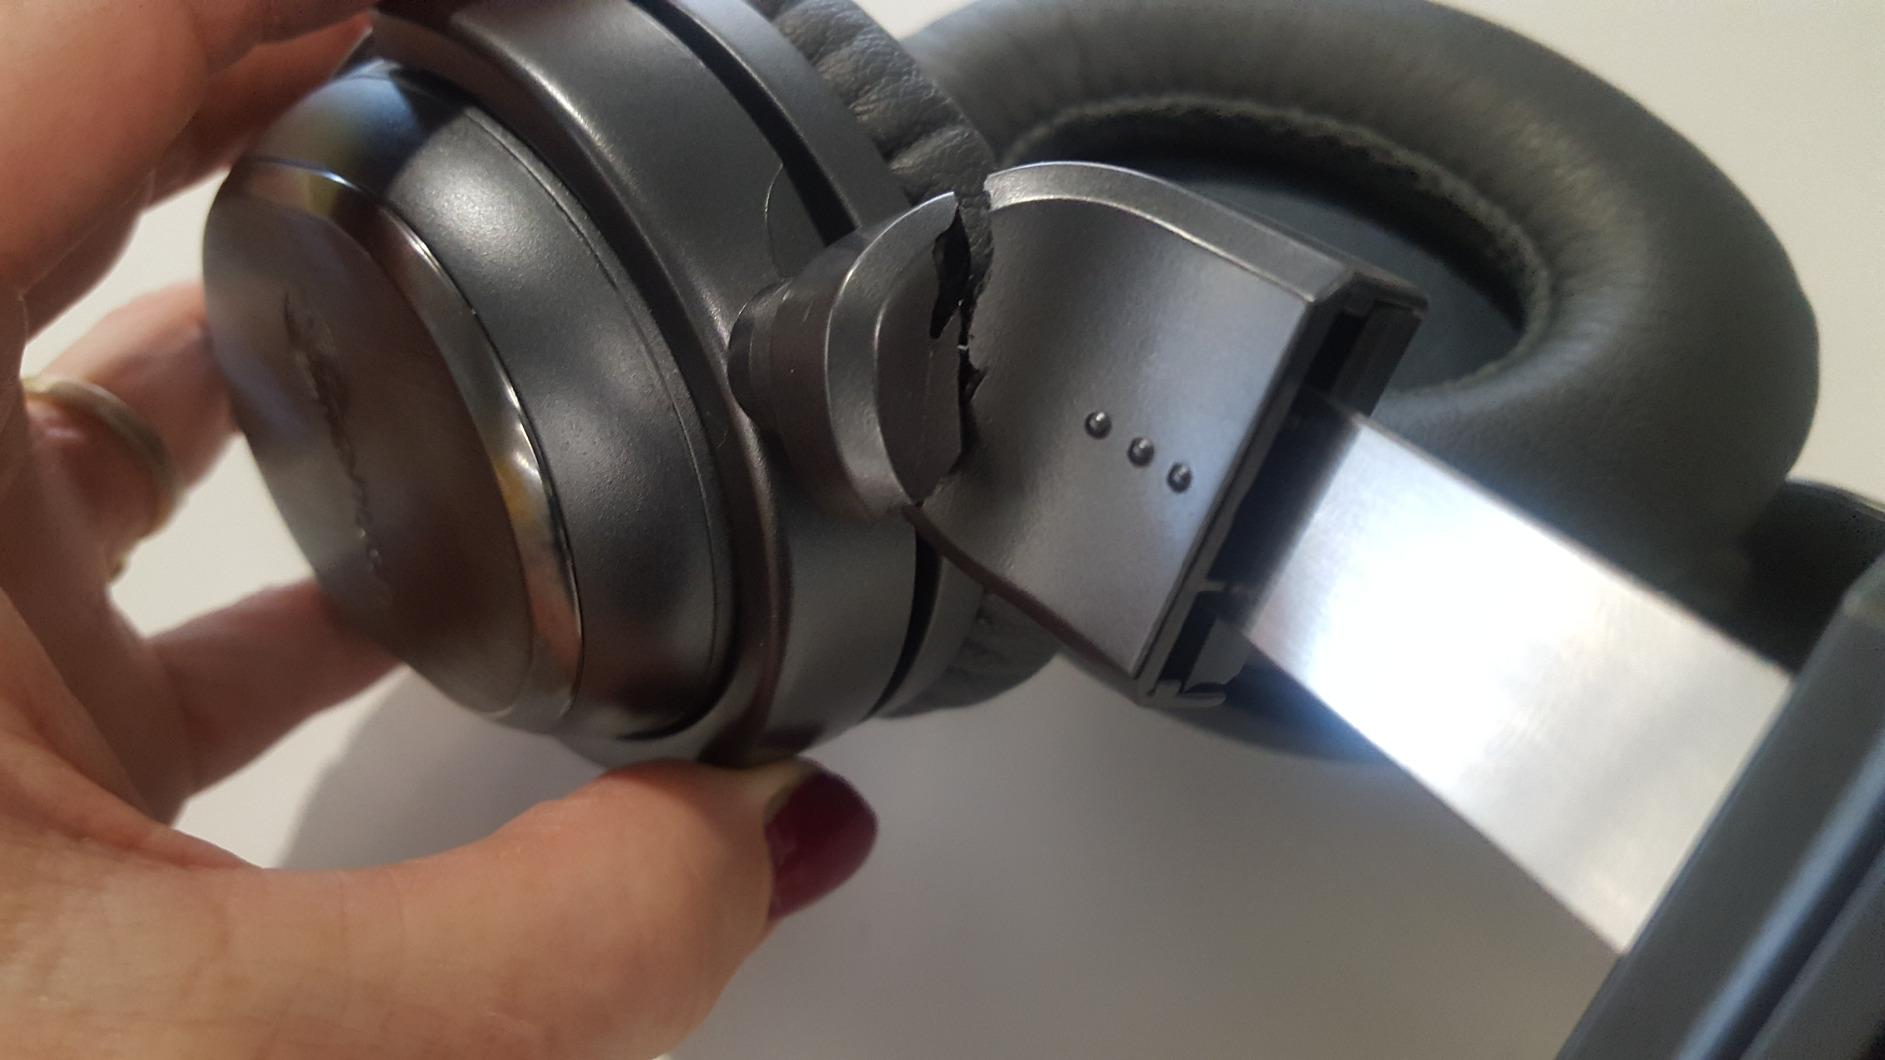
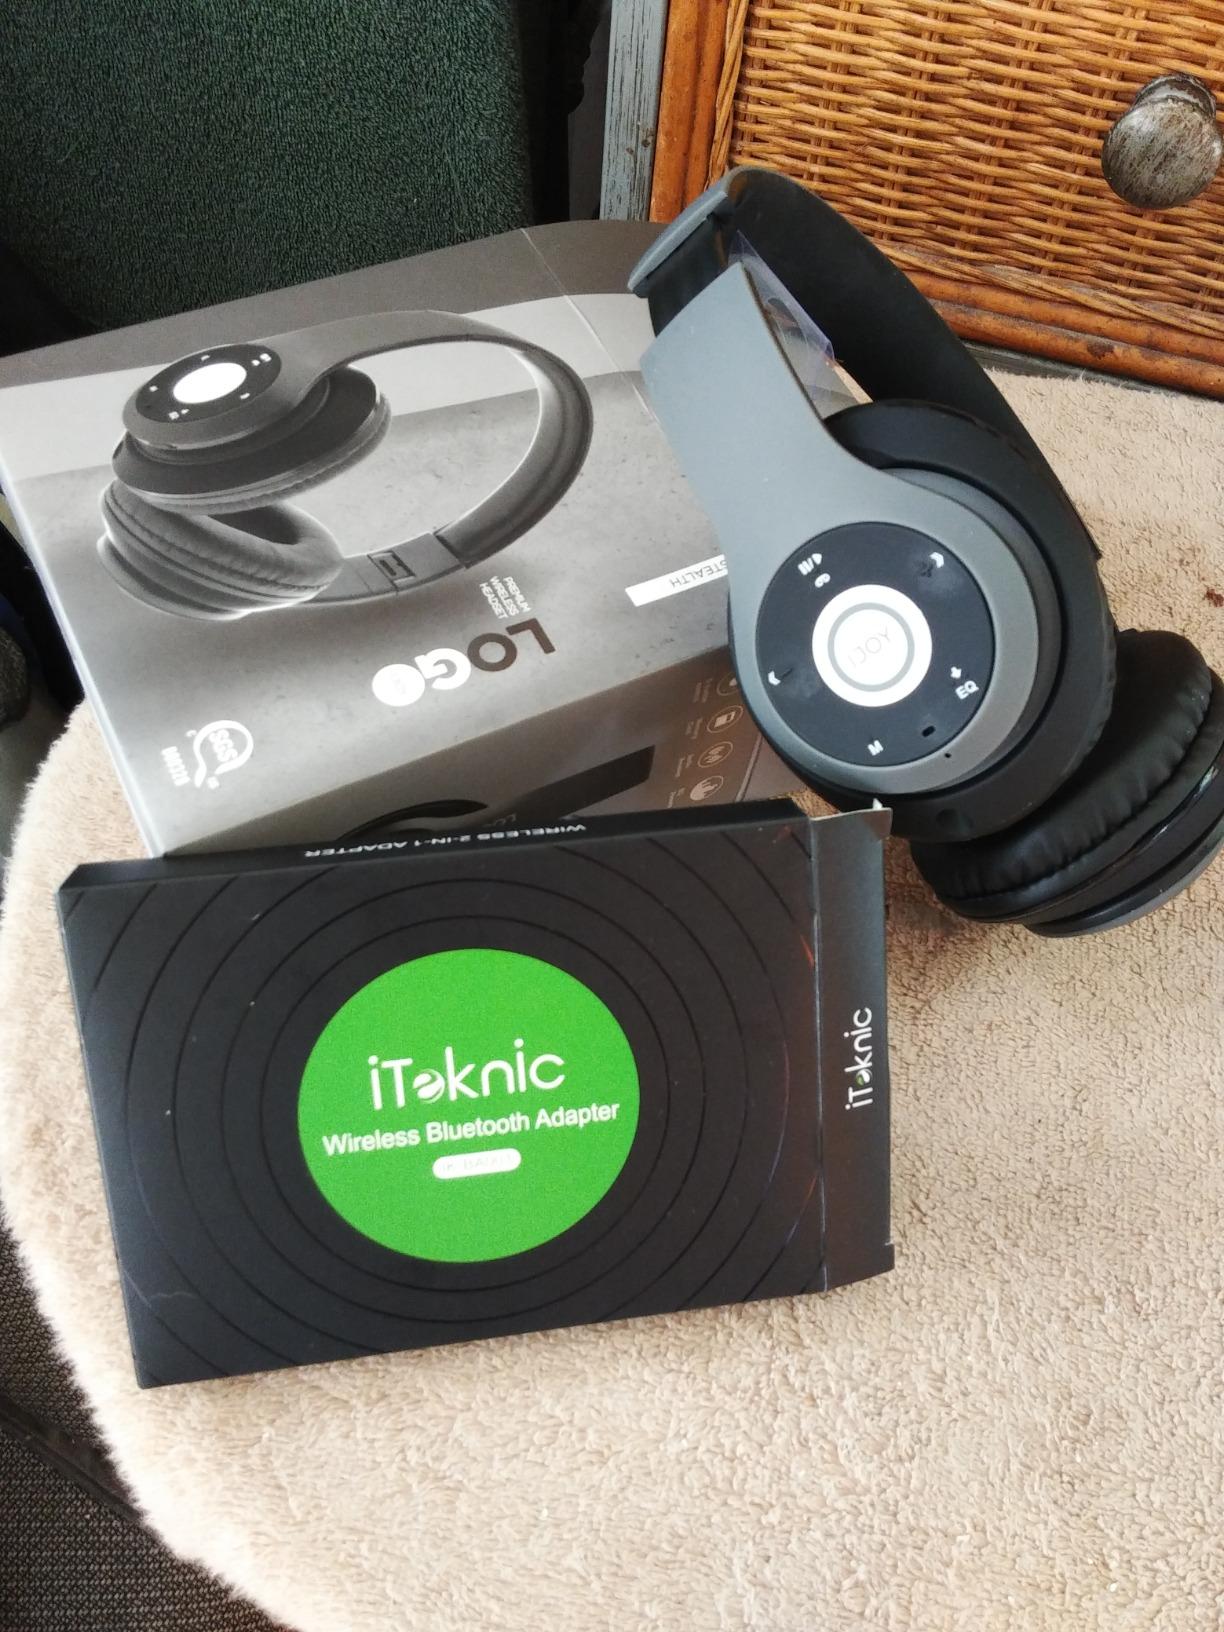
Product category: headphones
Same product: no